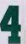
Number: 4